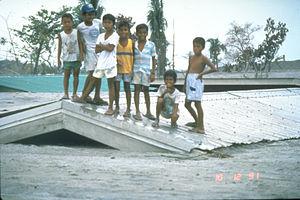
Bamban est une ville de 3ᵉ classe située dans la province de Tarlac aux Philippines. Selon le recensement de 2007 elle est peuplée de 61 644 habitants. Les premiers habitants de cette municipalité furent les Kapampangan et les Aeta.